St Mellons

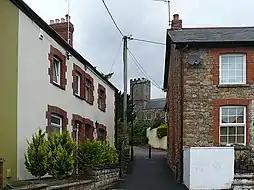
Old St Mellons

St Mellons is a district and suburb of eastern Cardiff, the capital city of Wales. Prior to 1996 St Mellons was the name given to the community largely north of Newport Road (B4487) which included the old St Mellons village. After 1996 the old community was divided and renamed as Old St Mellons and Pontprennau, with the newer, much larger area of modern housing and business parks to the south of Newport Road retaining the St Mellons name. Historically in Monmouthshire, St Mellons became part of South Glamorgan and Cardiff in 1974.